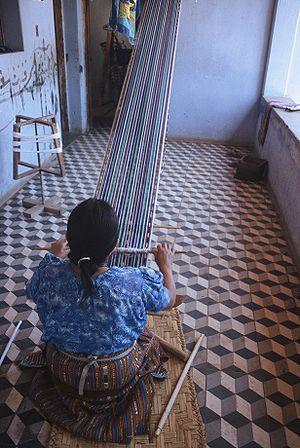
Un textile est un matériau susceptible d'être tissé ou tricoté. Initialement, il désigne donc un matériau qui peut se diviser en fibres ou en fils textiles, tels le coton, le chanvre, le lin, la laine ou la pierre d'amiante, puis avec la découverte de nouvelles techniques, les fibres synthétiques.
Les textiles mayas sont les vêtements et autres arts textiles des peuples mayas et des peuples autochtones de la péninsule du Yucatán au Mexique, au Guatemala, au Honduras, au Salvador et au Belize. Les femmes créent traditionnellement créé des textiles dans la société maya, et les textiles constituent une forme importante d'art antique et de croyances religieuses maya. Ils sont considérés comme un bien de prestige permettant de distinguer les roturiers de l'élite. Selon Brumfiel, certains des plus anciens tissages trouvés en Mésoamérique pourraient remonter à environ 1000-800 av. J.-C.